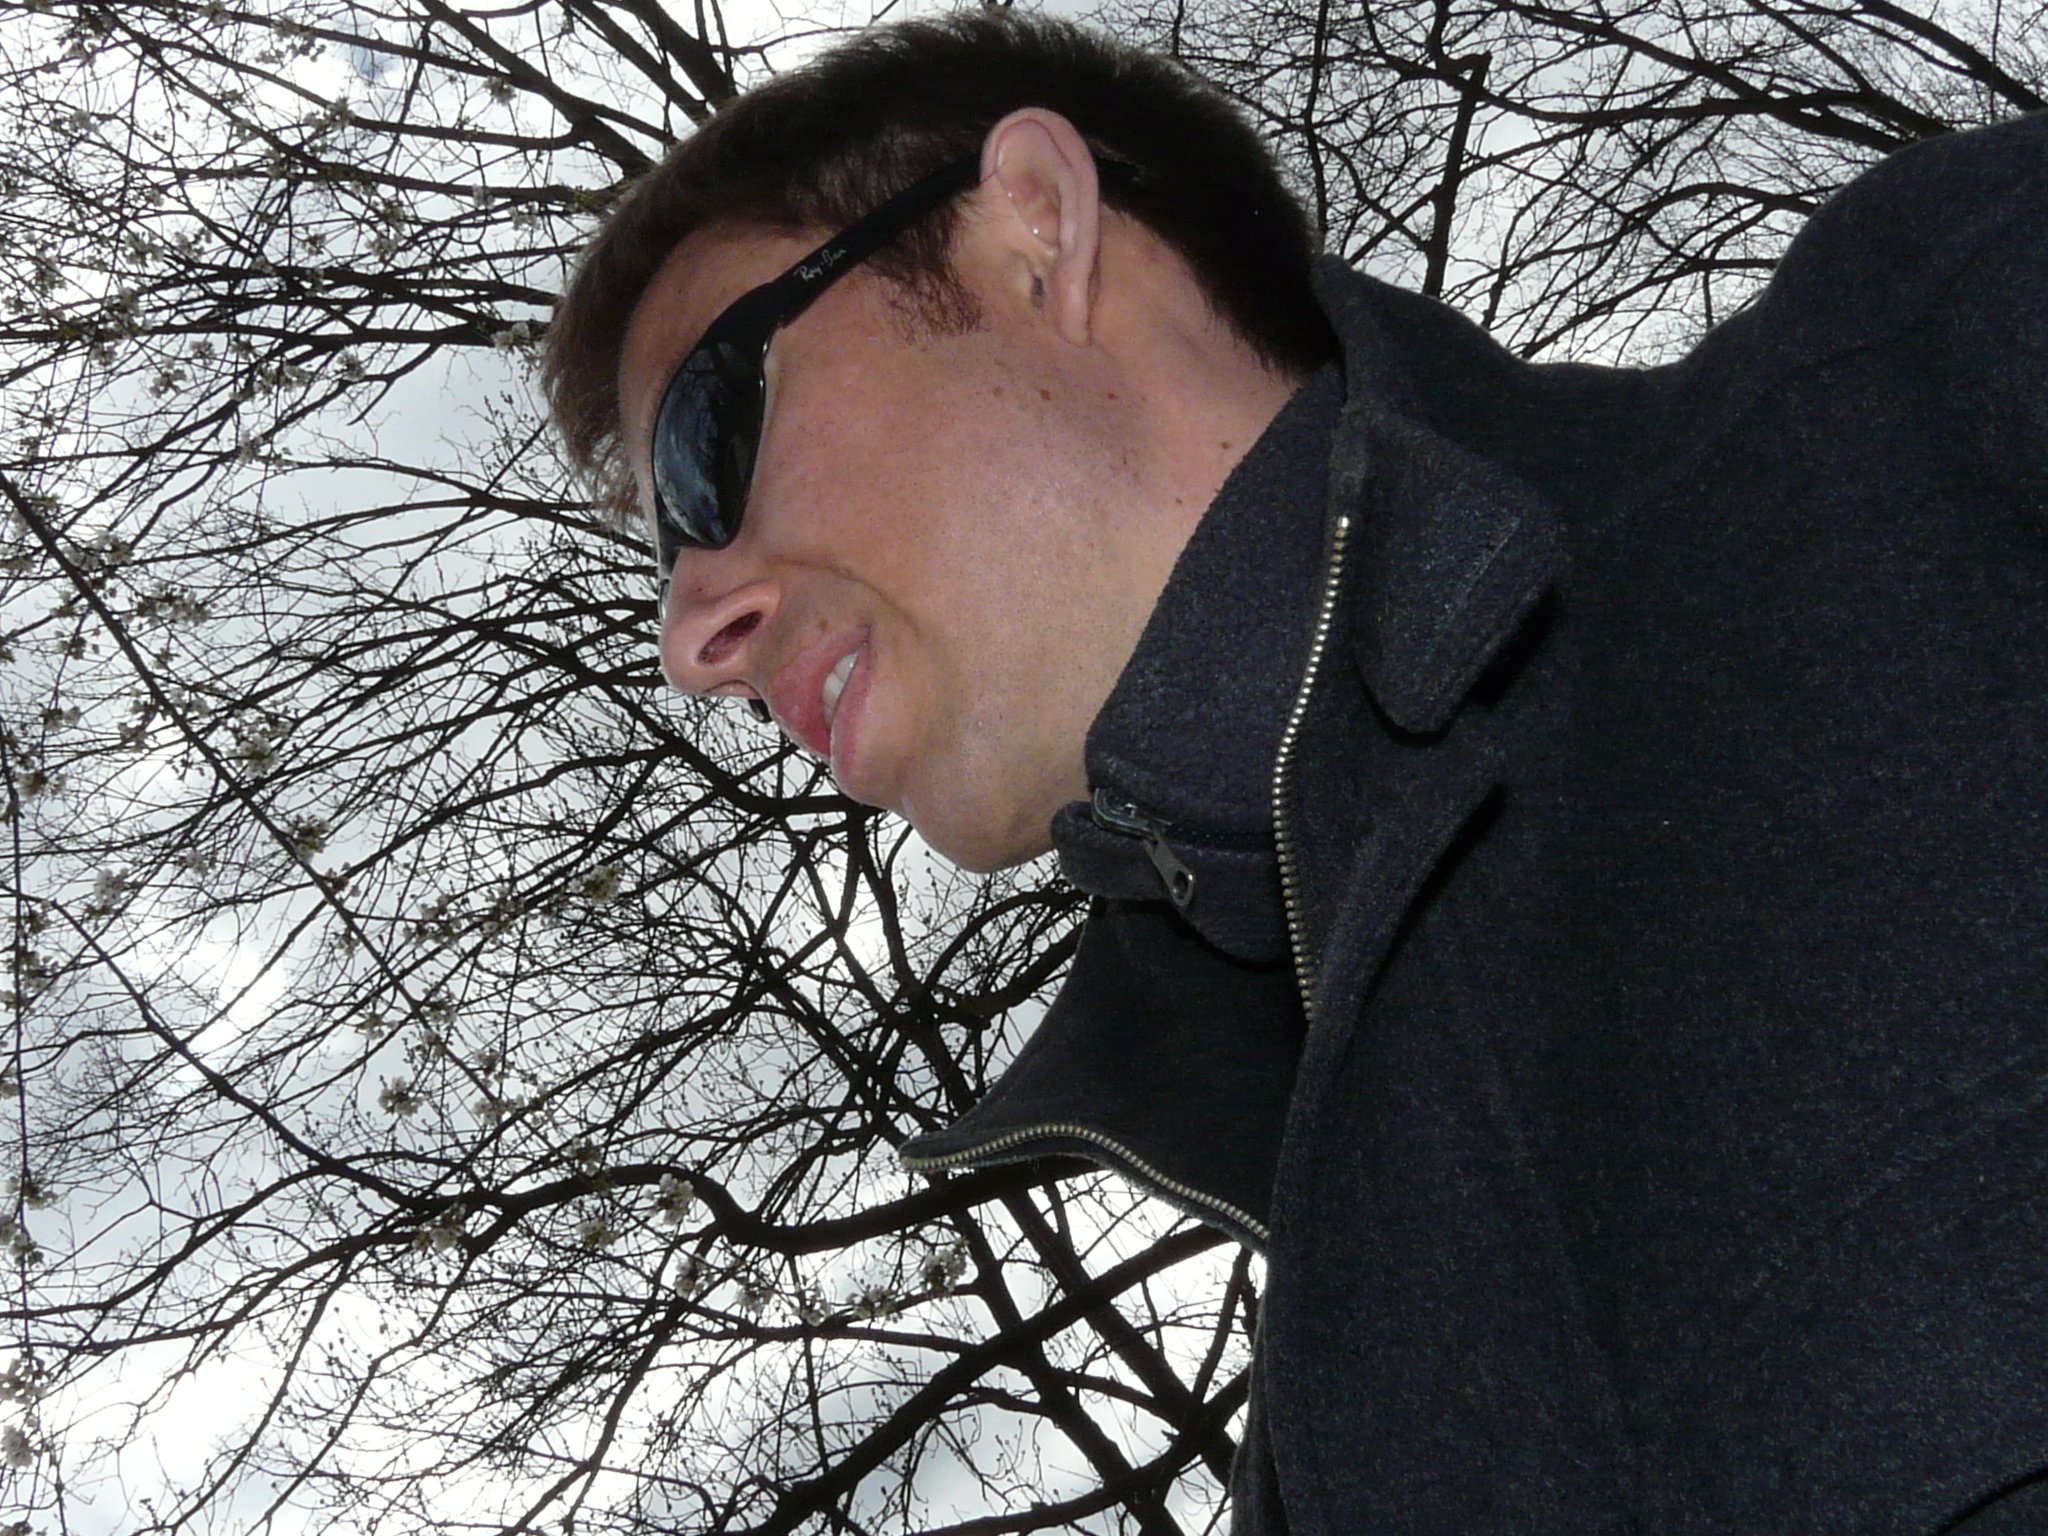
man, person, winter, male, portrait, spring, season, face, photograph, facial hair